New York State Route 43

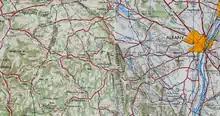
Late 1940s map of NY 43's former routing west of Albany

NY 43 begins at an interchange with I-90 (exit 8) in the town of North Greenbush in western Rensselaer County. The route heads northeastward as a four-lane freeway through a small forest separating NY 43 from a pair of residential neighborhoods. NY 43 provides access to these neighborhoods at an intersection with Washington Avenue, where it becomes a four-lane surface road. Past this junction, the highway turns eastward to meet US 4 in the hamlet of Defreestville. NY 43 narrows to two lanes roughly east of US 4 and continues eastward through a densely populated area of North Greenbush.